Sonic Superstars

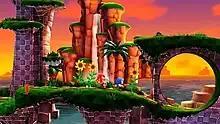
Sonic and Knuckles explore Bridge Island Zone, one of the game's levels.

"Sonic Superstars" is a side-scrolling platform game similar to the "Sonic the Hedgehog" games released for the Sega Genesis in the 1990s. The player must complete a series of levels across several zones, presented from a 2.5D perspective, to defeat Doctor Eggman, who has hired Fang the Hunter and Trip the Sungazer to capture the North Star Islands' giant animals so he can build a powerful army. There are four initial player characters, each with their own unique abilities: Sonic the Hedgehog can roll into a dash after a jump; Miles "Tails" Prower can fly; Knuckles the Echidna can glide and climb; and Amy Rose can attack enemies with a hammer and double jump. Players unlock an additional character, Trip, by completing the main campaign once; her moveset combines Amy's double jump with Knuckles' climbing.